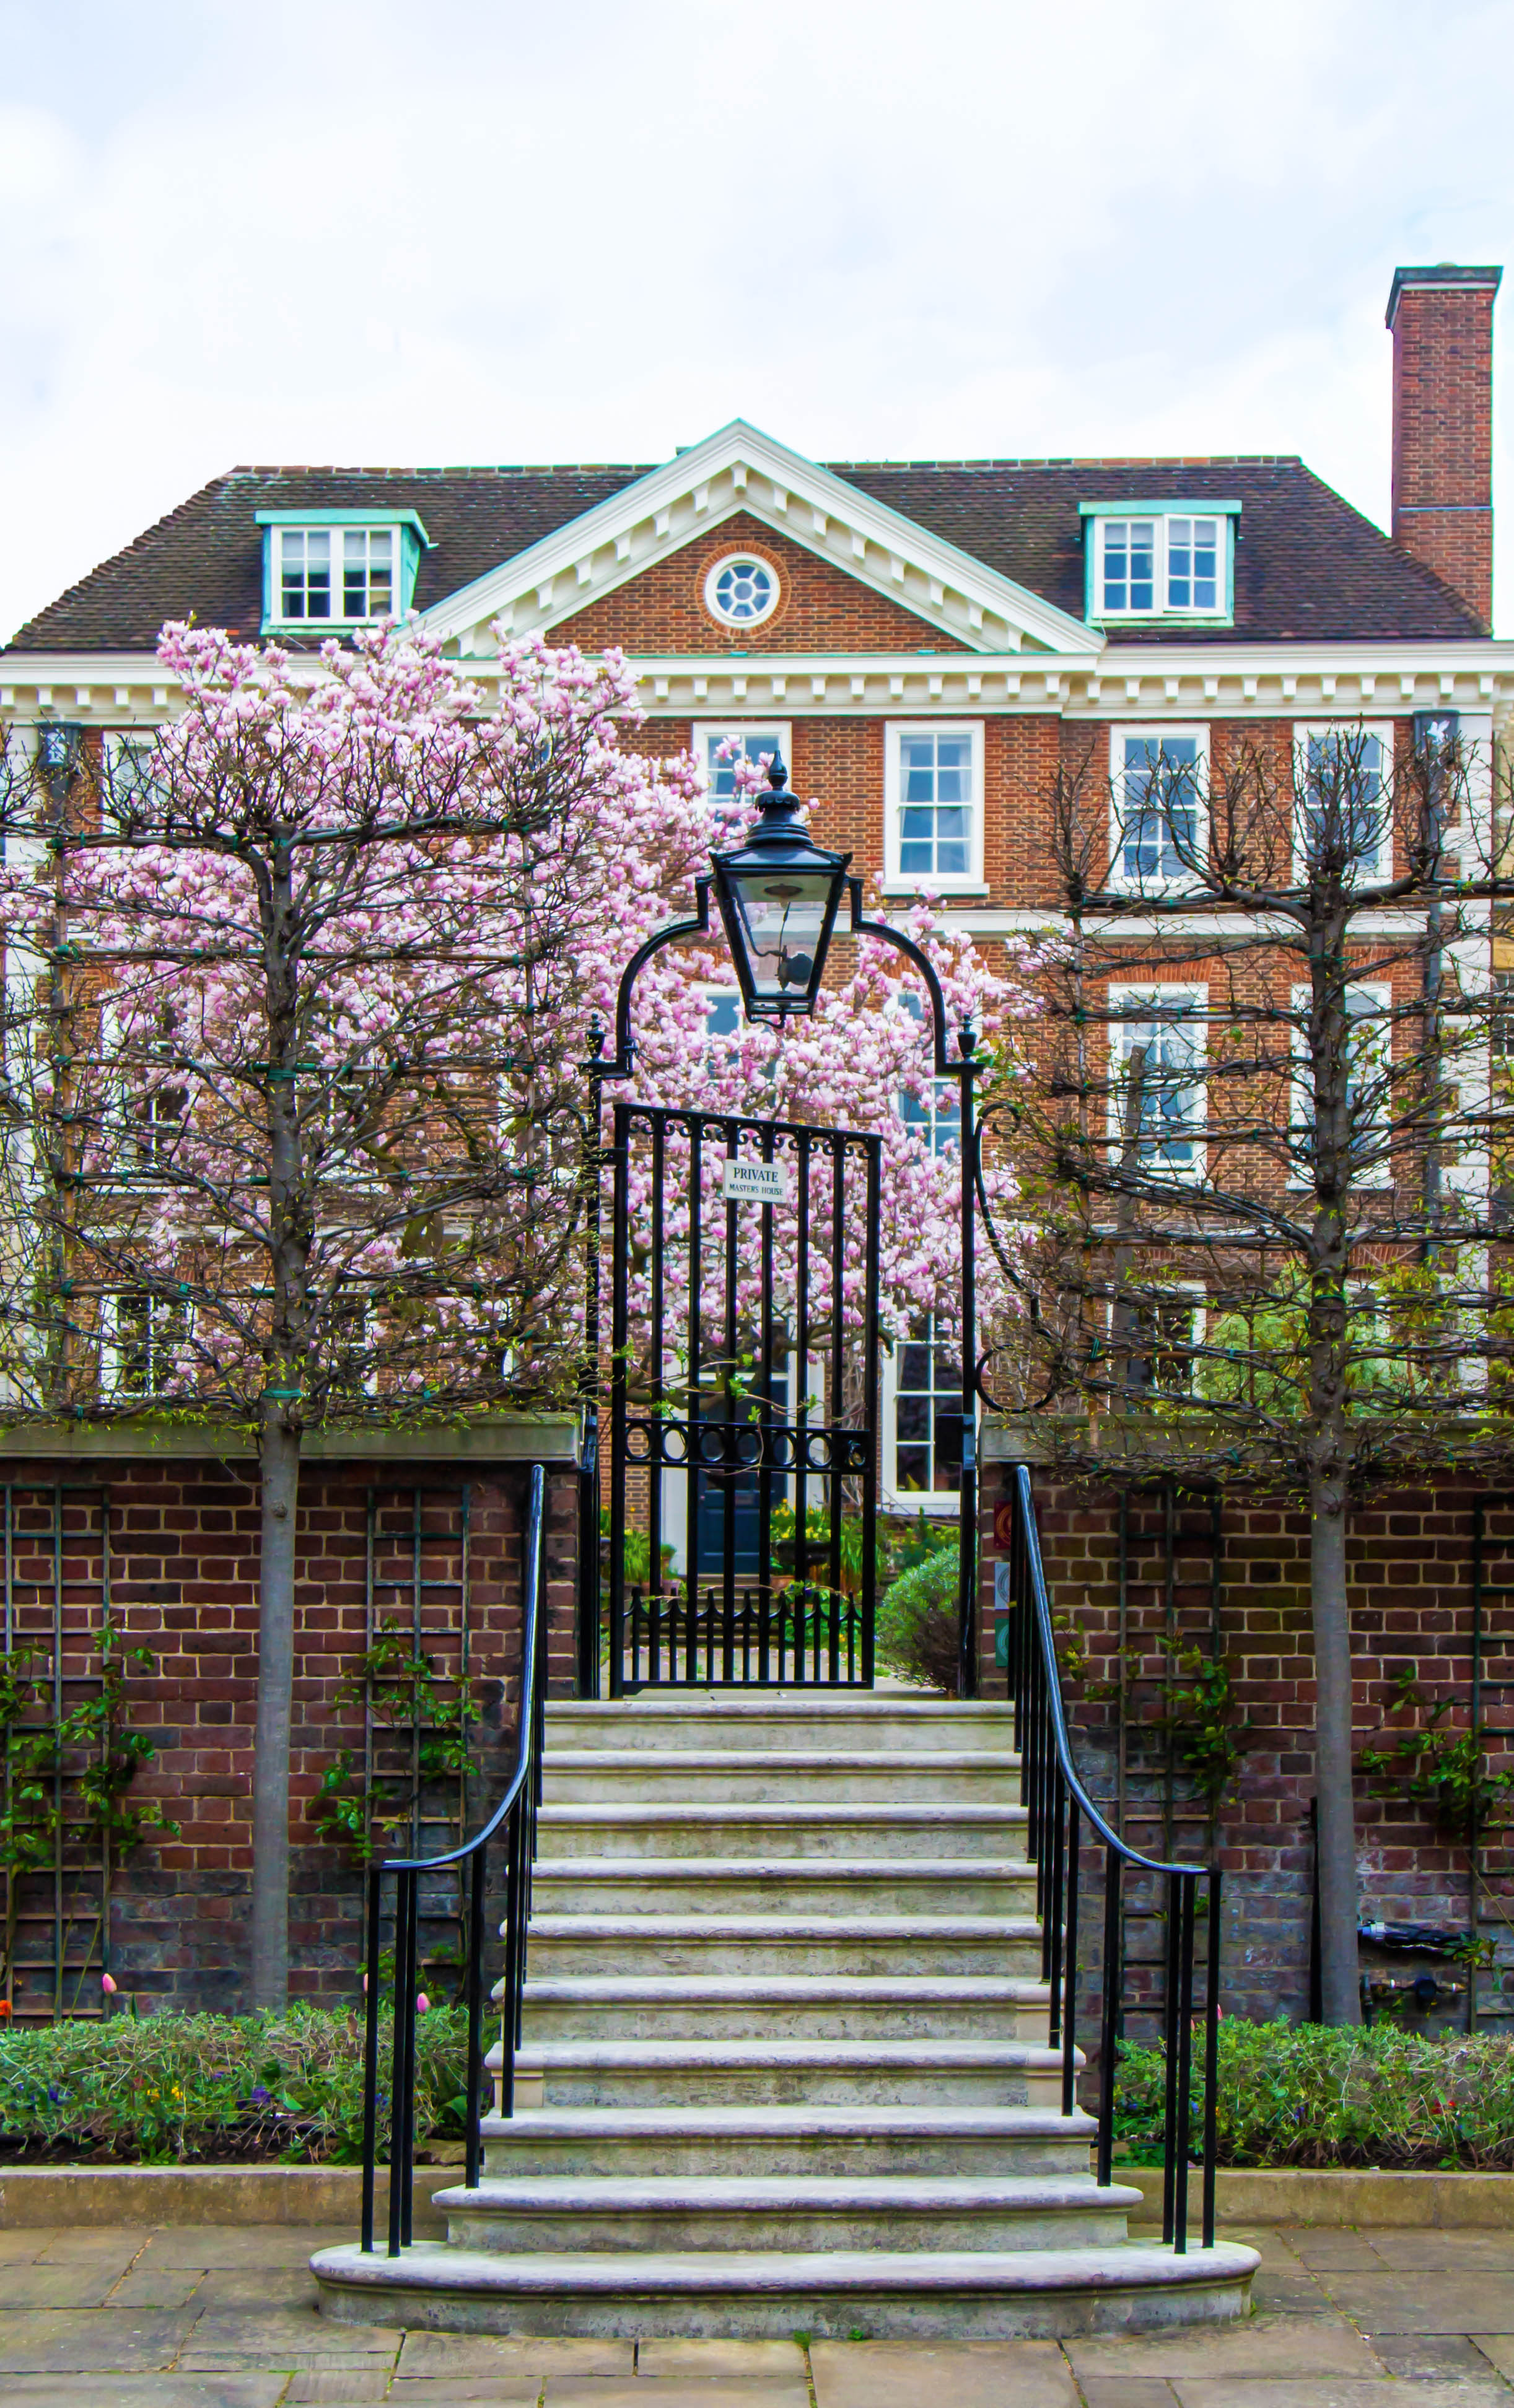
architecture, house, building, city, home, downtown, landmark, facade, brick, london, beautiful, classic, estate, georgian, 19th, neighbourhood, 19thcentury, brickhouse, georgianarchitecture, georgianhouse, londonbuilding, classicalhouse, urban area, residential area